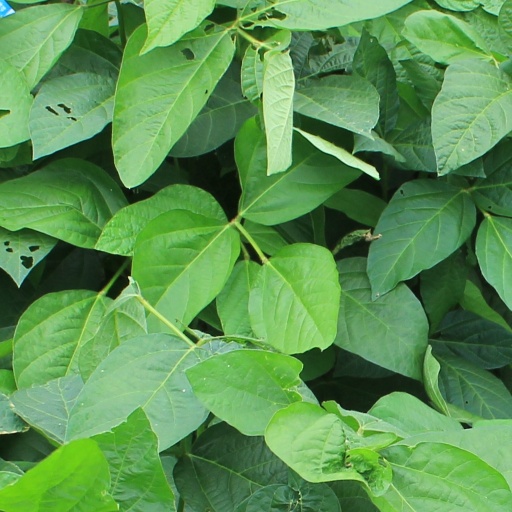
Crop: soybean